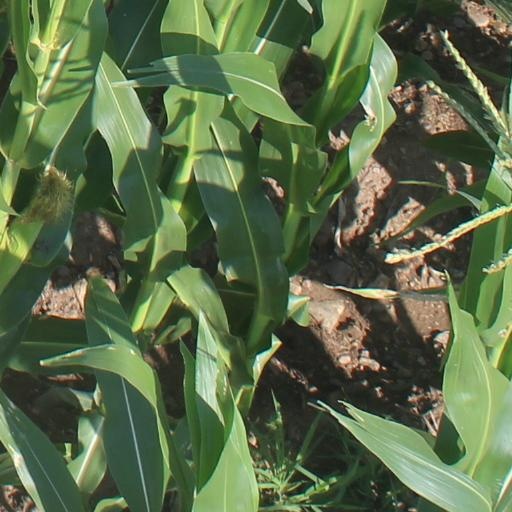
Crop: maize; corn